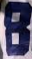
Number: 8